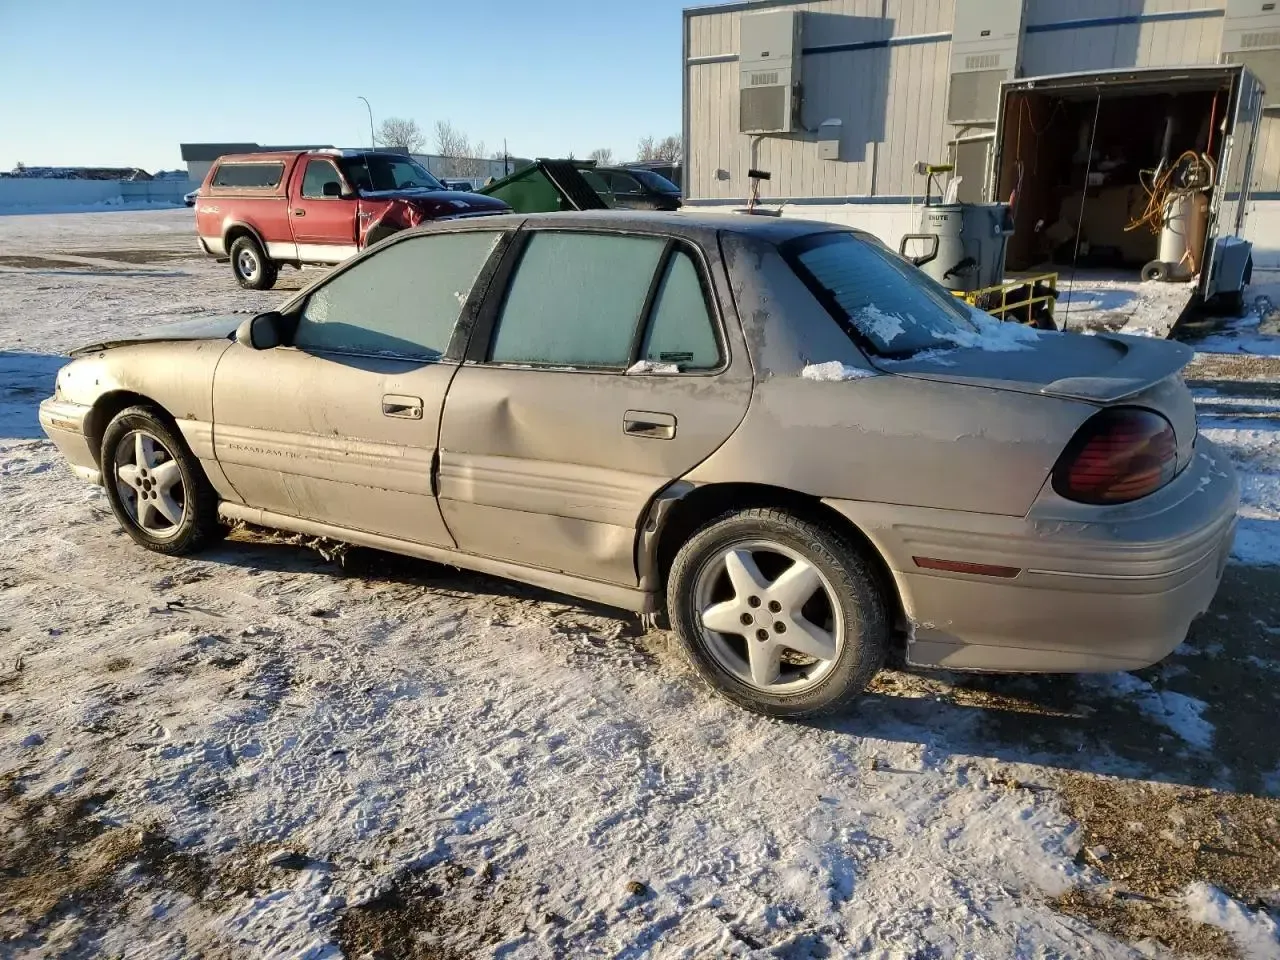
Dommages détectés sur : porte arrière droite, porte arrière gauche, aile arrière droite, aile arrière gauche, feu arrière droit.
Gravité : mineur